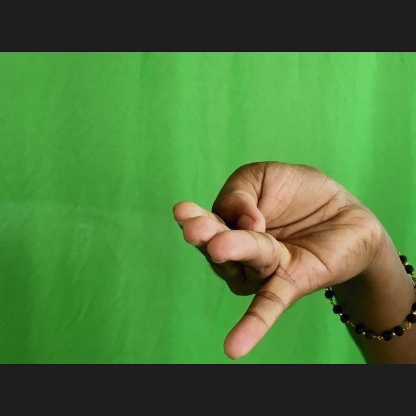
Mudra: Chaturam